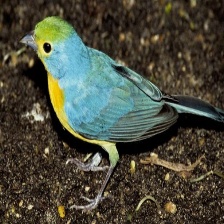
Species: ORANGE BRESTED BUNTING
Scientific name: PASSERINA LECLANCHERII
ImageNet parent category: indigo_bunting